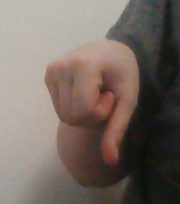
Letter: waw